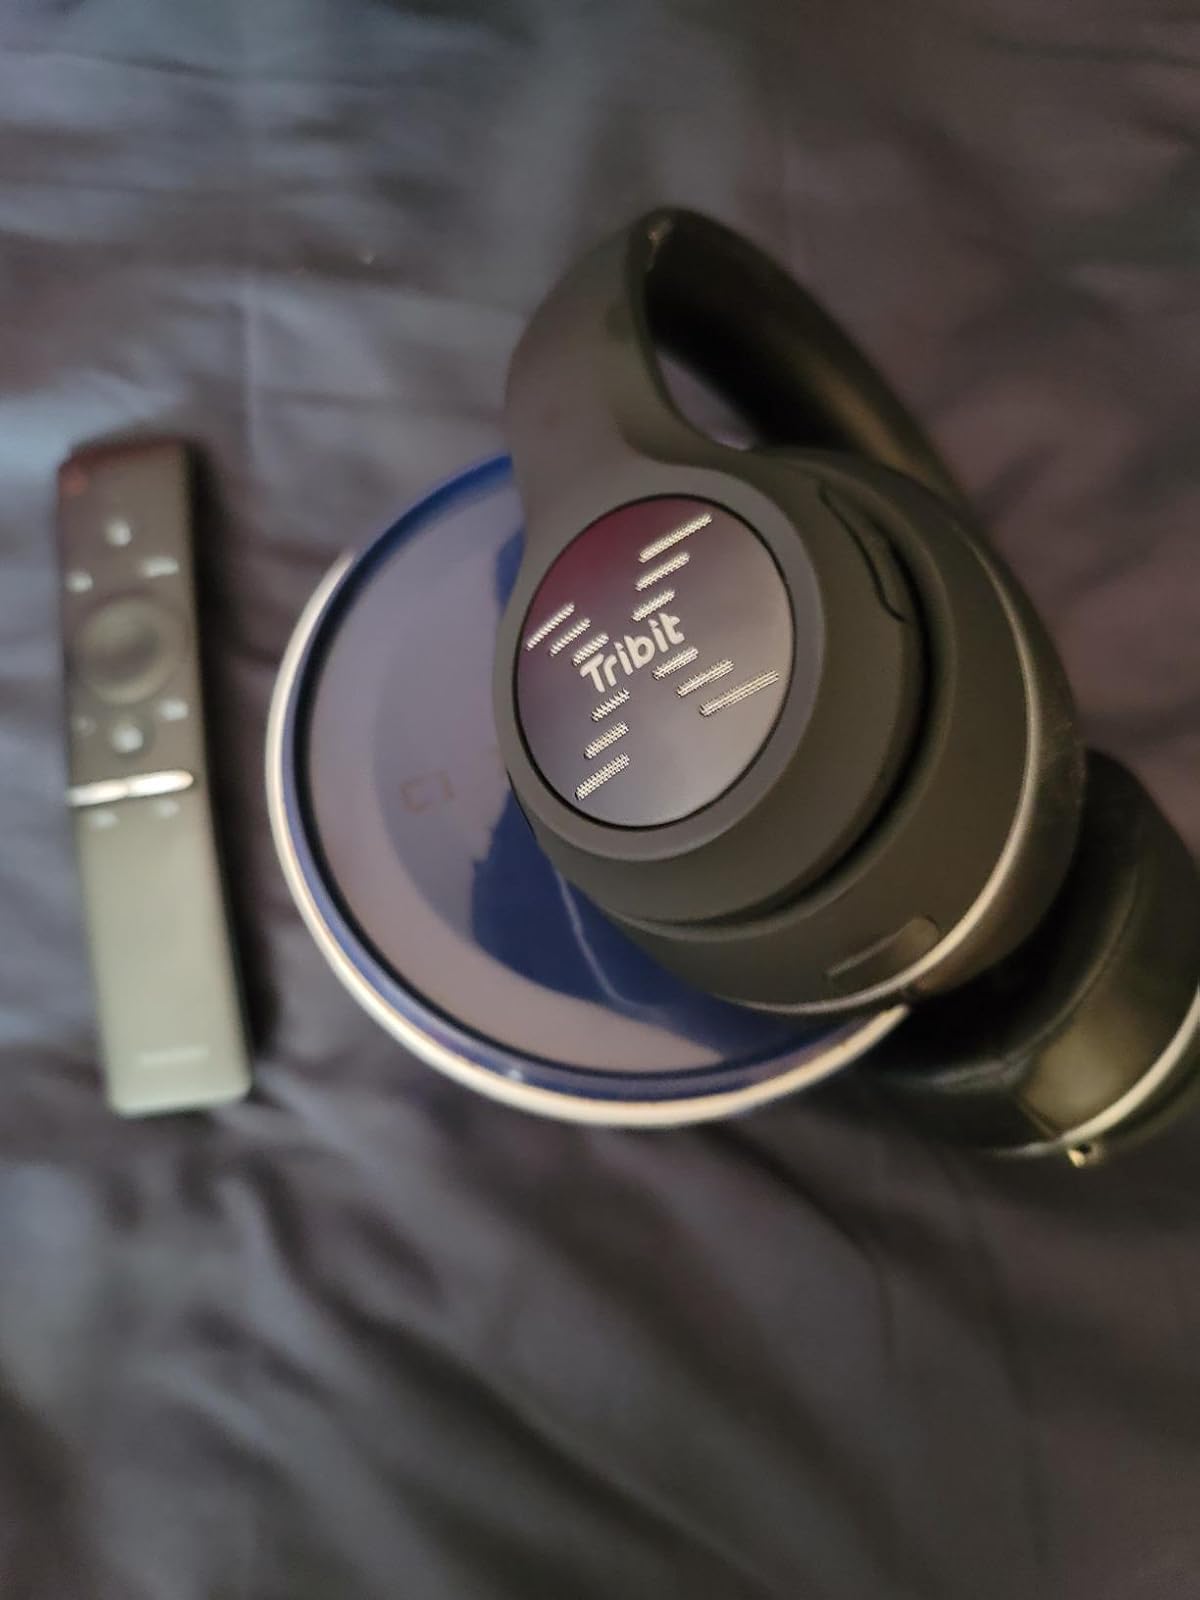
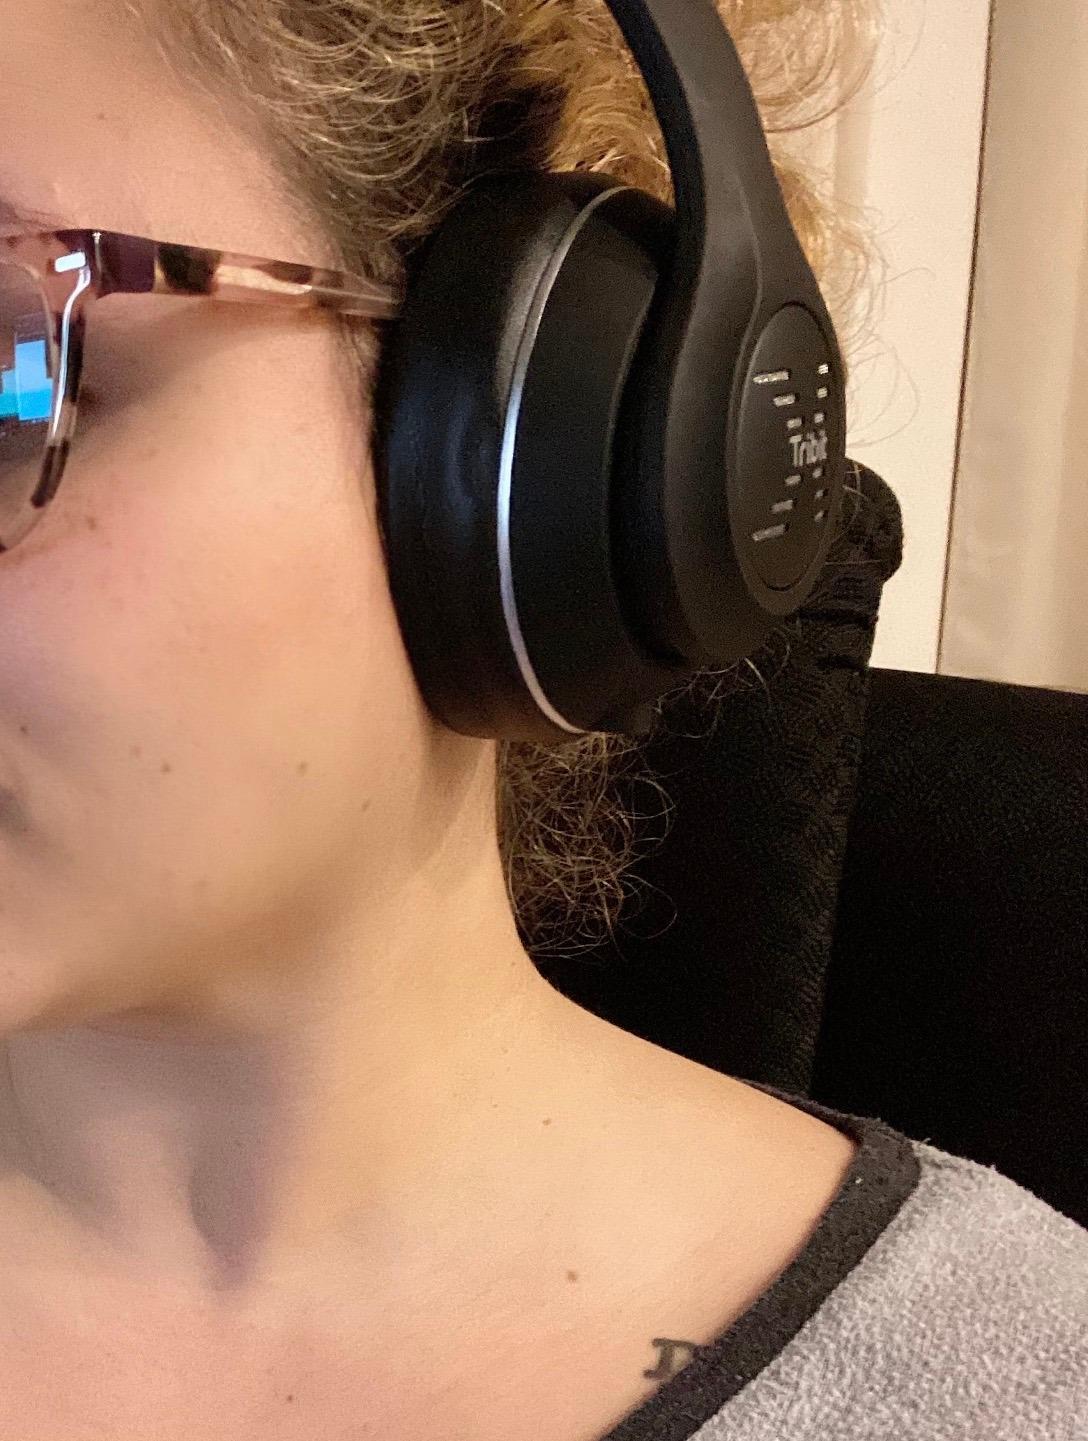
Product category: headphones
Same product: yes